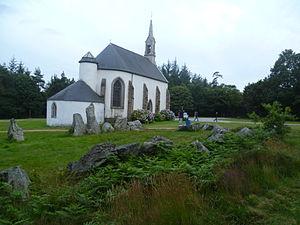
Chapelle Notre-Dame de Lorette
Le tertre tumulaire de Lorette, improprement appelé cromlech de Notre-Dame de Lorette, est situé au lieu-dit Lorette sur la commune de Le Quillio dans le département français des Côtes-d'Armor.
Cet article recense une partie des monuments historiques des Côtes-d'Armor, en France.
Le département des Côtes-d'Armor compte une centaine de sites mégalithiques, témoins des occupations humaines du territoire au Néolithique.